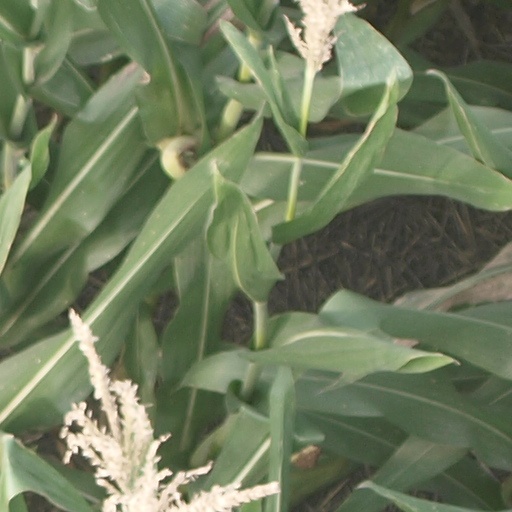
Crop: maize; corn